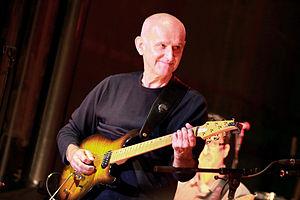
Dan Ar Braz lors de son concert inaugural de la tournée liée à la promotion de l'album Celebration, lors du Festival Interceltique de Lorient 2012.
Dan Ar Braz [ˈdãːnː ar ˈbrɑːs], né Daniel Le Bras le 15 janvier 1949 à Quimper, Finistère, est un guitariste auteur-compositeur-interprète français d'origine et de culture bretonnes. La majeure partie de son œuvre relève de la musique celtique électrique. Bercé par les sons rock des Shadows ou des Stones, il débute dans plusieurs orchestres de bals et en tant que rockeur ou folk singer.